...Baby One More Time

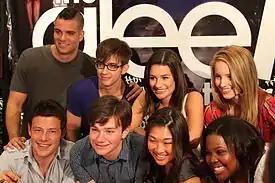
Lea Michele from the cast of "Glee" covered the song in the episode "Britney/Brittany". The episode featured an appearance made by Spears herself.

"...Baby One More Time" has been covered on numerous occasions. One of the earliest live covers of the song was by the Scottish band Travis, recorded during one of their concerts in Robin Hood's Bay, North Yorkshire, England. The song was later included in the release of their 1999 single, "Turn". Lead singer Francis Healey said, "We did it for a laugh the first time. [..] And as we played it, the irony slipped from my smile. It's a very well-crafted song. It [has] that magic thing." "The Guardian" said this cover showed a new and more "dark" side of the band, commenting "slowed down to a mournful crawl, it was amazing how ominous the couplet "This loneliness is killing me / Hit me, baby, one more time" sounded". PopWreckoning.com called it "perhaps the most well done cover of Britney's catalyst to eternal fame". Spears heard their version while shopping in a mall and said, "It was so weird. I liked it though, I thought it was cool. It was a very different vibe from what I did".